John Boaden

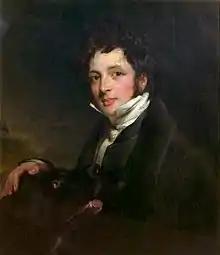
Portrait by Boaden of the Rev. Chauncy Hare Townshend in the Victoria and Albert Museum

John Boaden (1792/93 – 4 April 1839) was an English portrait painter.